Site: brandenburg
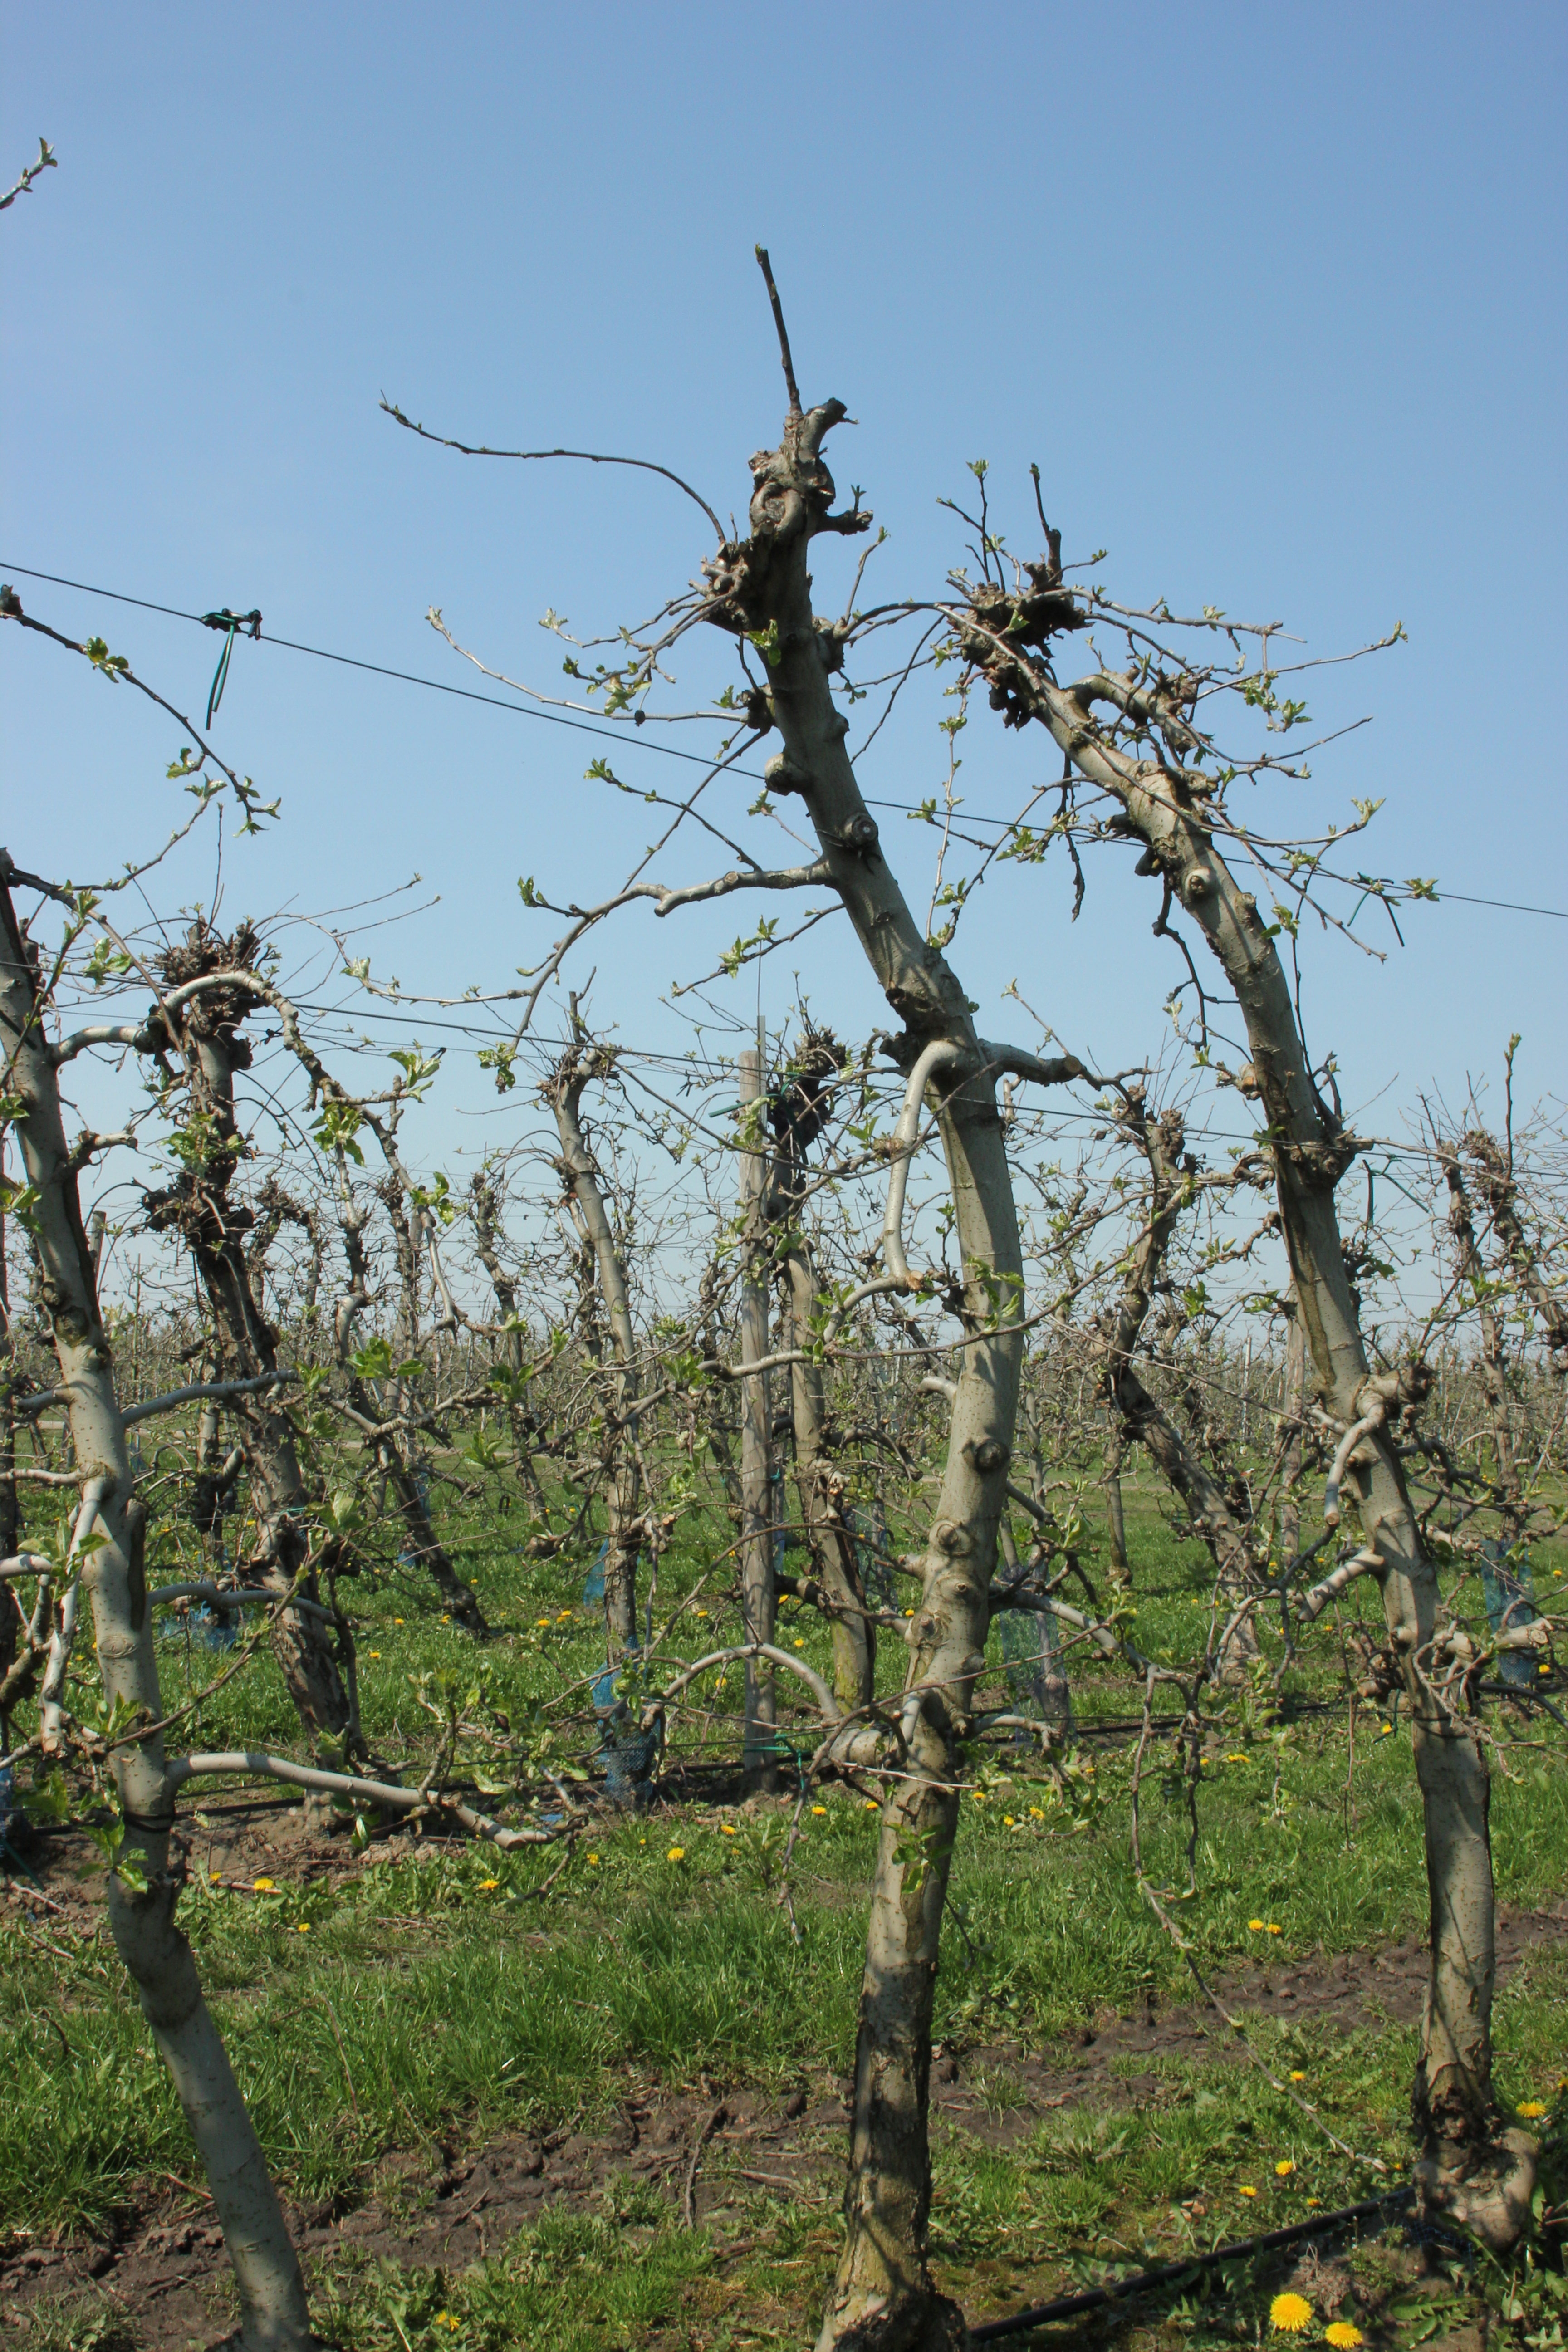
Growth stage (BBCH 56): Inflorescence emergence